Stefan Nemanja

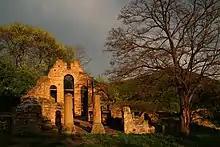
Remains of the Church of the Holy Mother of God at the confluence of the Kosanica and the Toplica River. This is Nemanja's first endowment built in 1158–1162. Monastery was abandoned after the Great Migration of Serbs during the Great Viennese or Great Turkish War of 1688–1690.

In 1163, Emperor Manuel I Comnenus came to Niš with the army via Serdica (Sofia), where, according to John Kinnamos, he decided "to deal with things concerning Serbia". At that time, Serbia was ruled by the Grand Župan Desa, an ally of Stephen III in the Hungarian dynastic conflicts, and thus an opponent of Manuel. When in 1165 Desa was finally forced to come to Niš before the emperor, his connections with the Hungarian king Stephen III were revealed, Desa called him his master, Manuel I decided to take him to court and punish him. Desa was first detained and kept under guard, and then sent to the court prison in Constantinople.